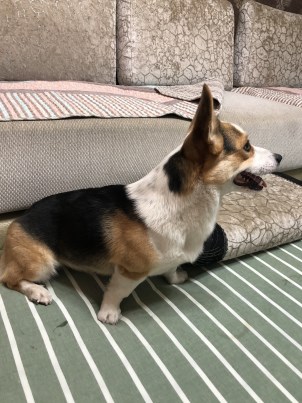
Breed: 2909-n000116-Cardigan